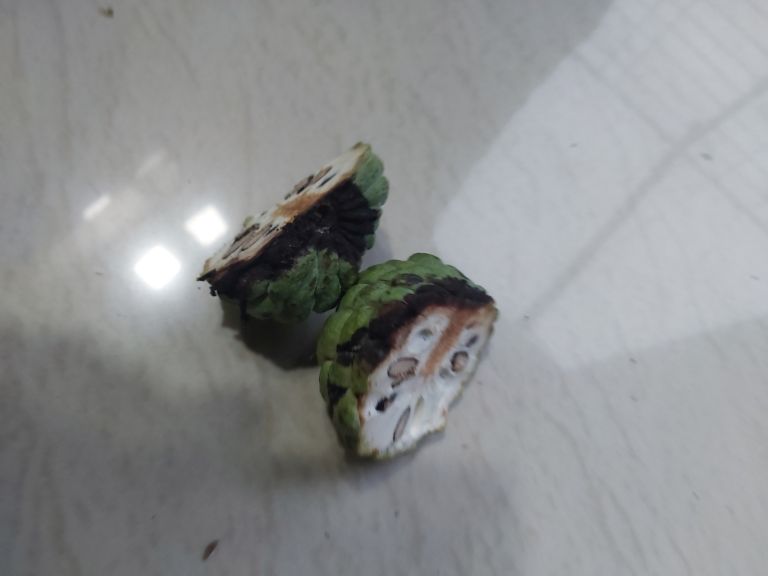
Disease label: Diplodia Rot